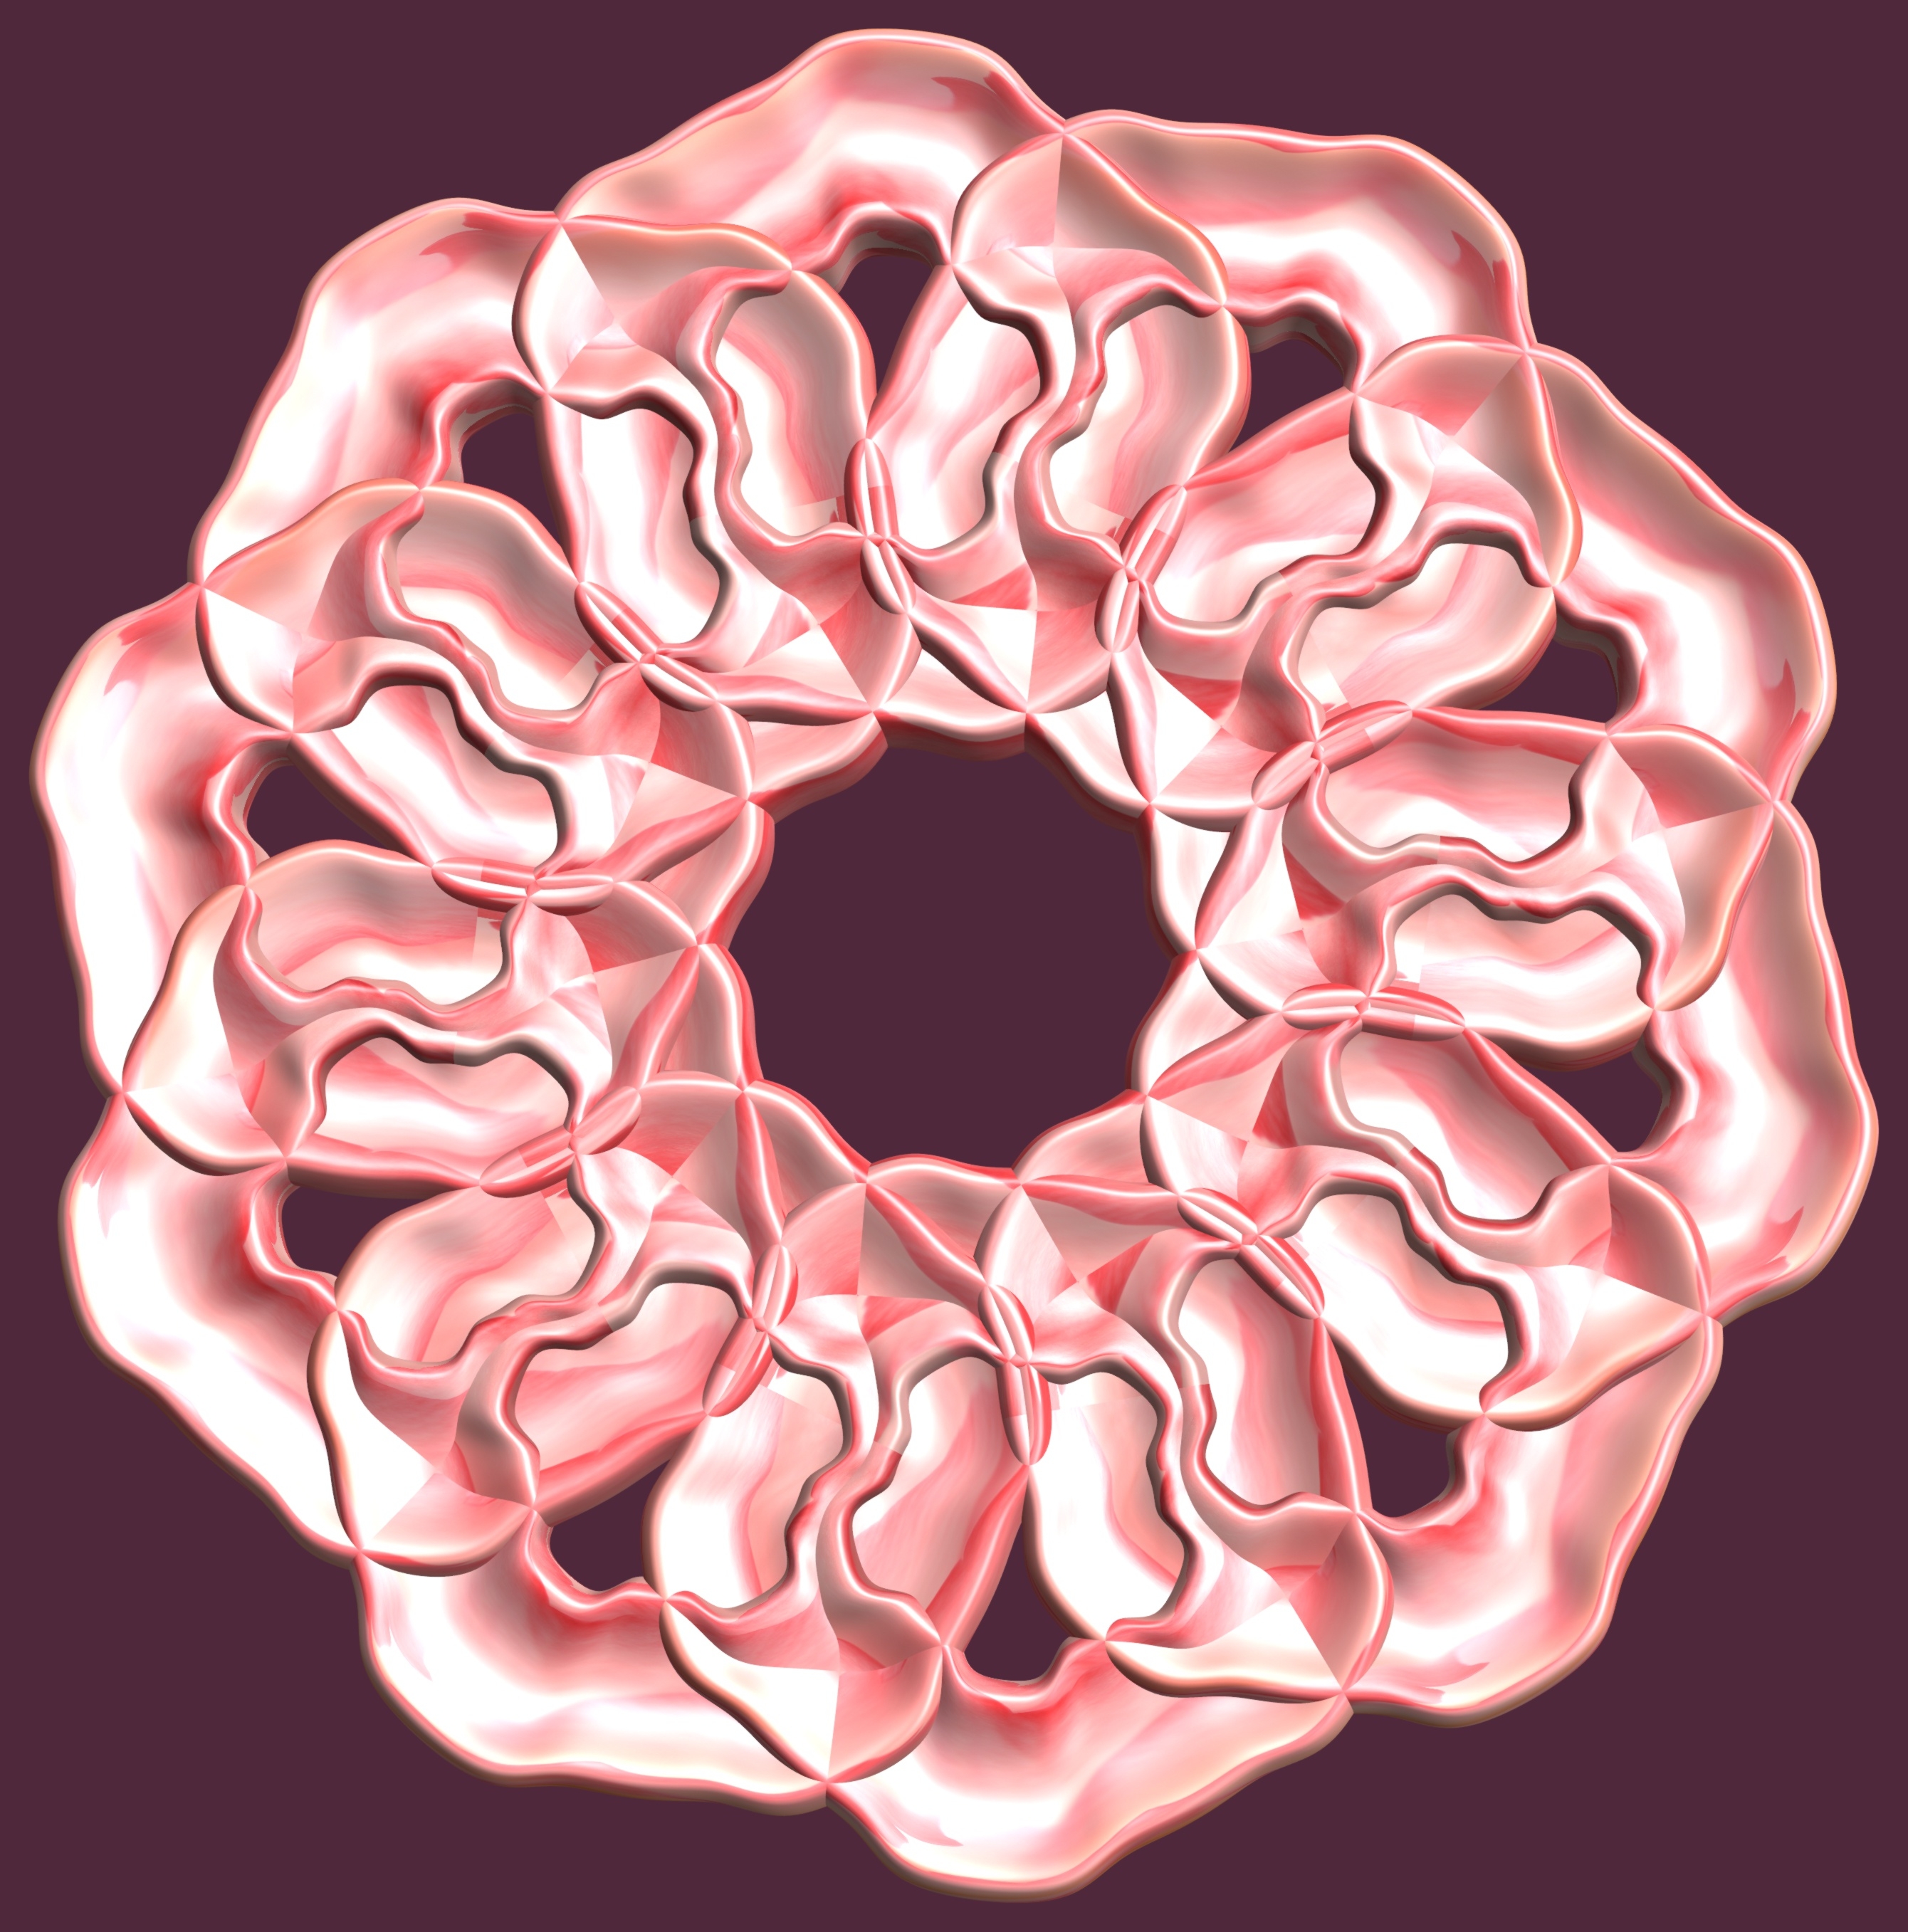
hand, structure, texture, flower, petal, heart, pattern, ear, lighting, circle, human body, cool image, illustration, design, symmetry, brain, 3d, graphic, organ, torus, mathematica, cg, parametricplot3d, code, program, algorithm, mapping, medical